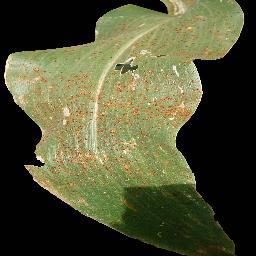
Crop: corn
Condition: (maize)_common_rust